Brendale, Queensland

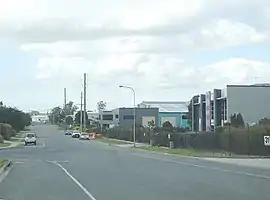
Strathwyn Street, Brendale, 2008

Brendale is a suburb in the City of Moreton Bay, Queensland, Australia. In the , Brendale had a population of 3,100 people.